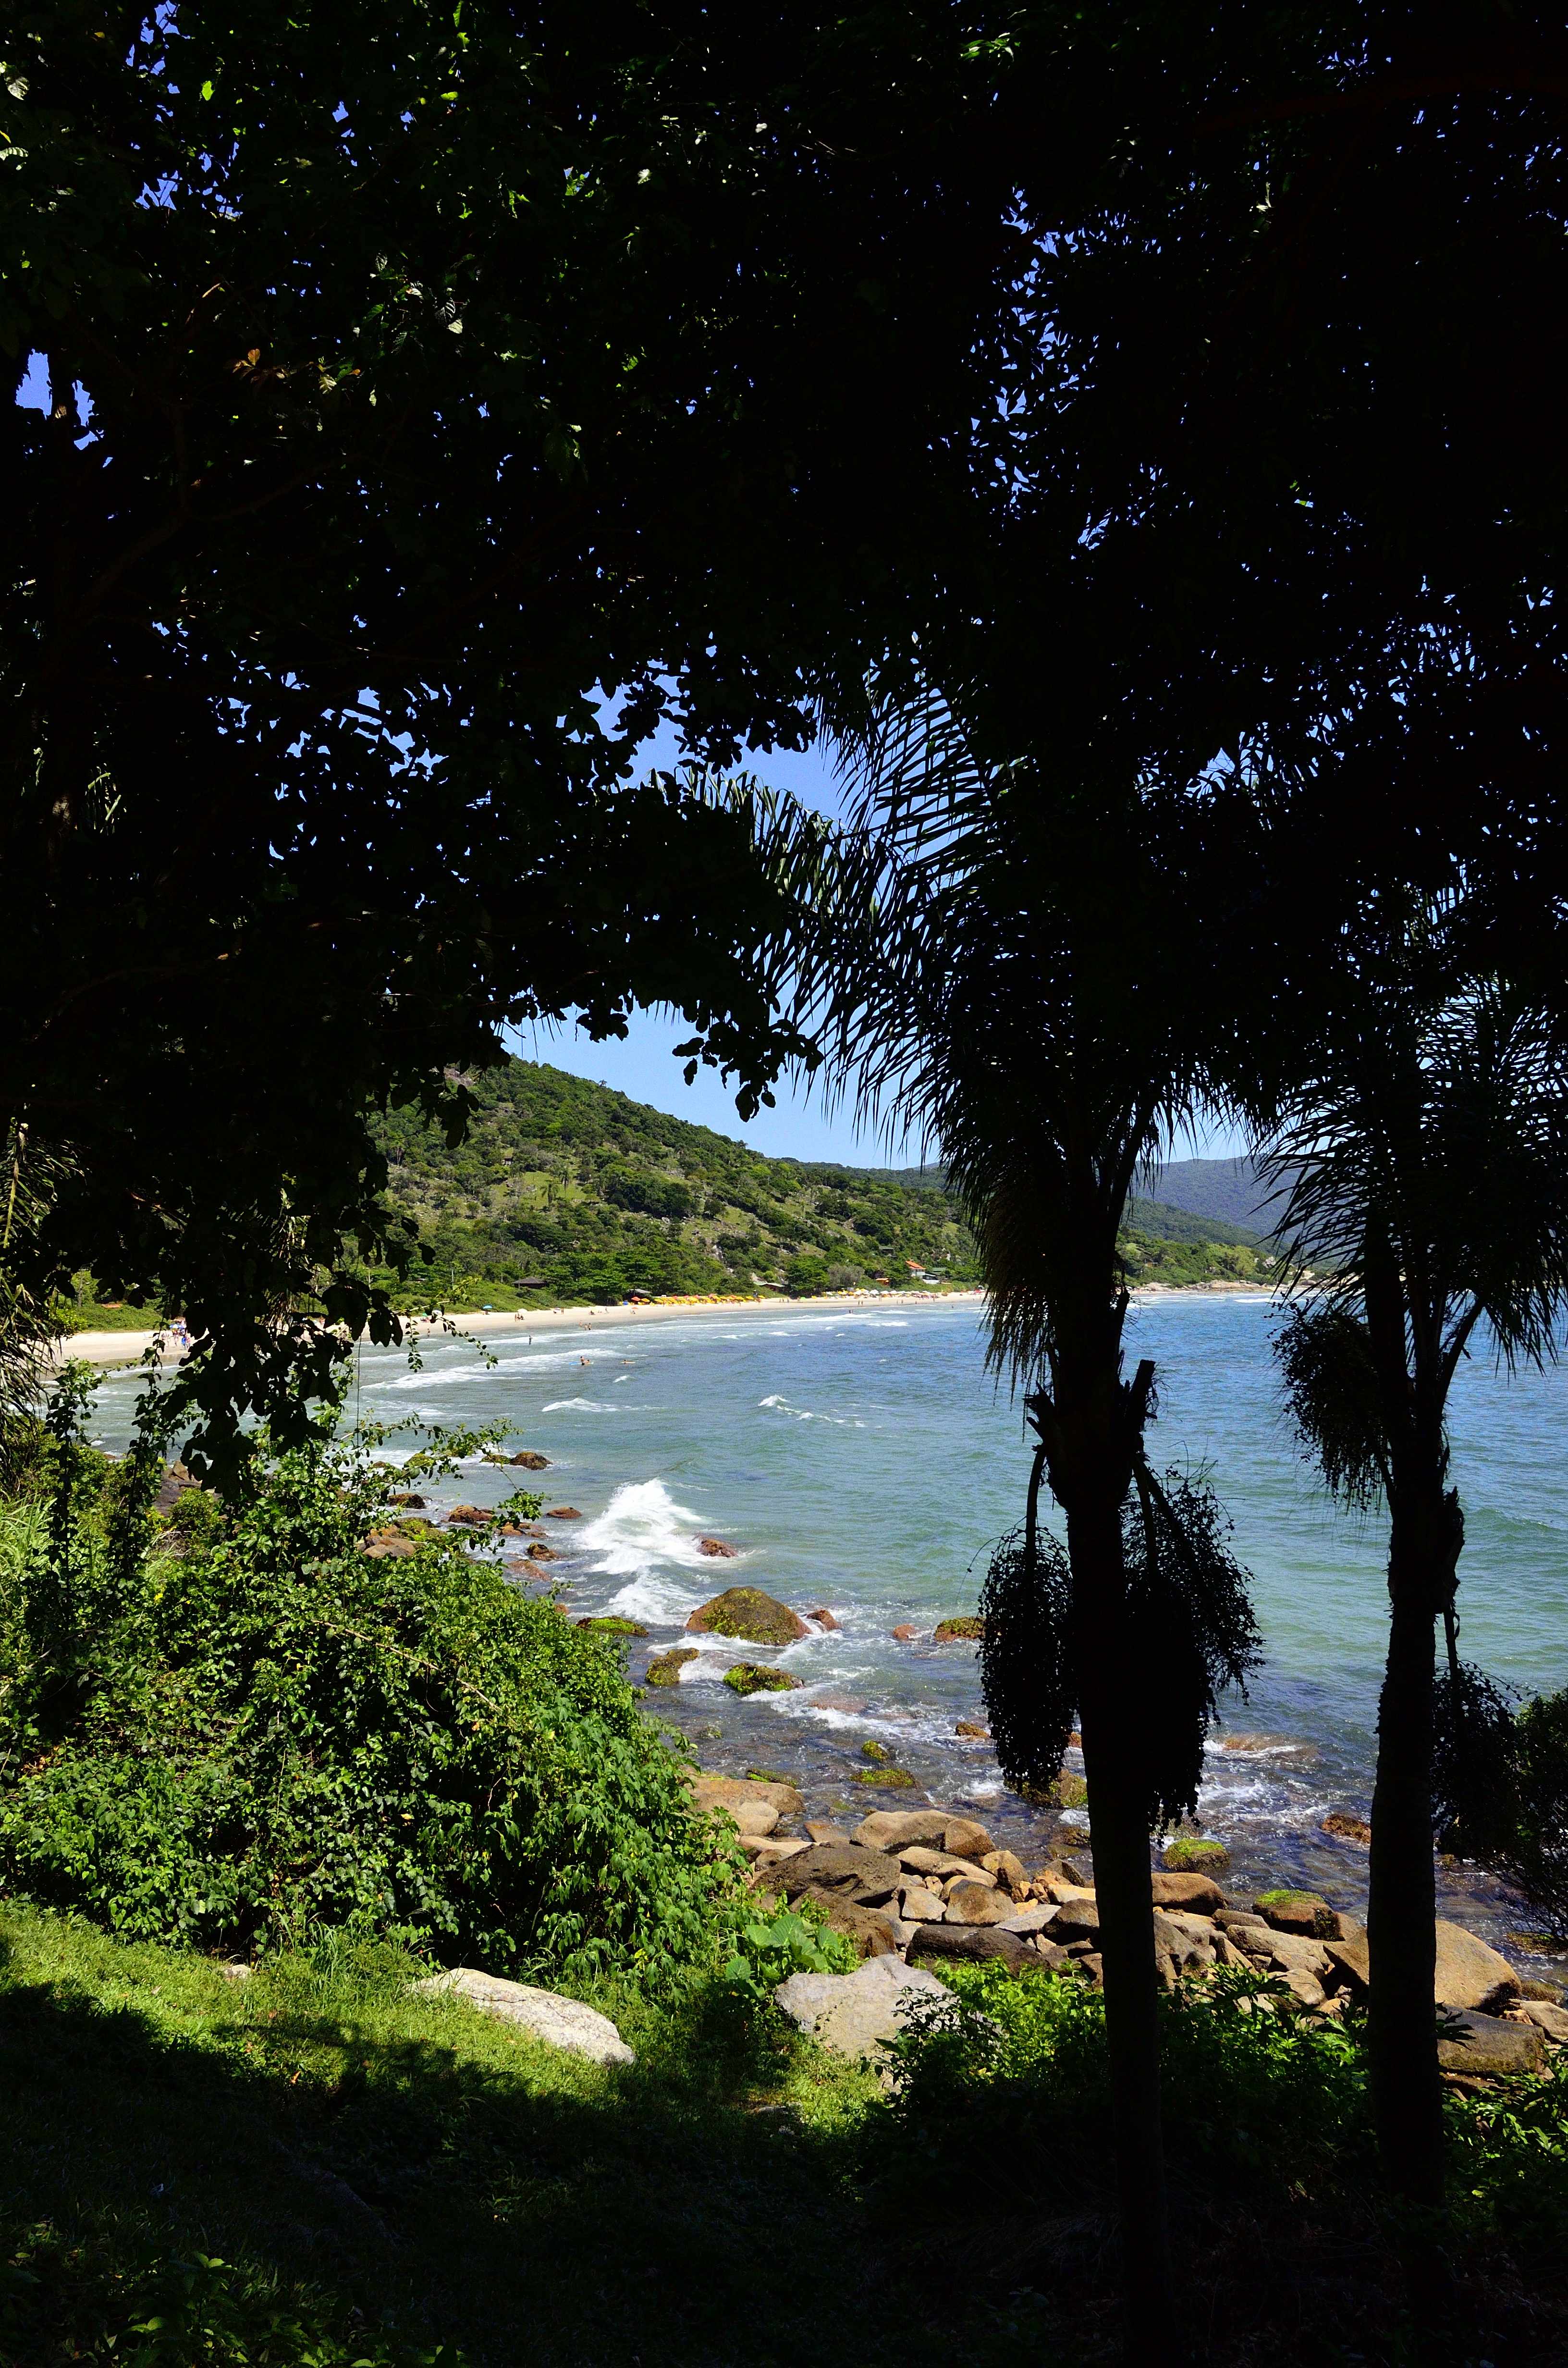
landscape, sea, coast, tree, water, nature, grass, sky, sunset, sunlight, morning, leaf, lake, river, dusk, evening, reflection, body of water, paisaje, praia, da, coroa, morro, trilha, lagoinhadoleste, lagoinha, woody plant